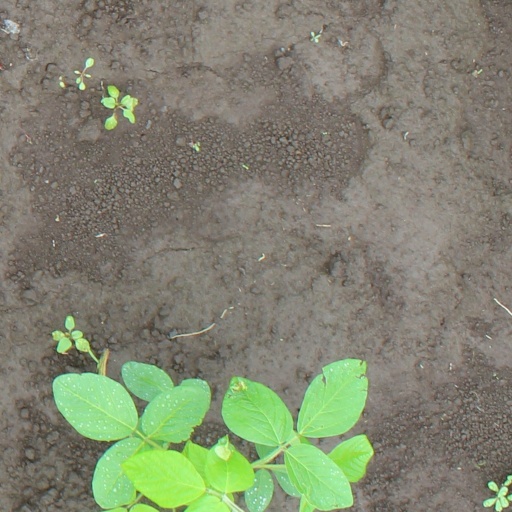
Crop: soybean